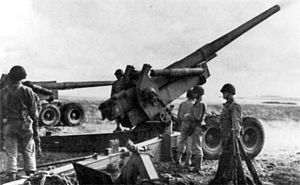
155 mm Long Tom / Indsats
Long Tom under træning i England.
155 mm kanon M1 og M2, almindelig kendt som Long Tom, var 155 millimeter feltartilleri, som blev brugt af De Forenede Staters væbnede styrker under 2. Verdenskrig. Long Tom erstattede Canon de 155 mm GPF i amerkansk tjeneste.